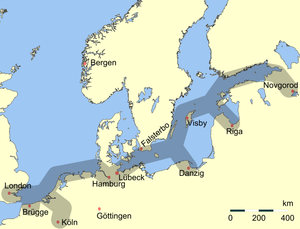
Les langues de la Hanse à Novgorod constituent l'une des dimensions culturelles principales entre les partenaires. Celle qui forme d'abord un obstacle aux échanges culturels et même à des relations commerciales stables et avantageuses pour tous durant la période du Moyen Âge. En l'absence d'une lingua franca, il fallait qu'une partie transige et maîtrise la langue de l'autre pour mener des négociations et les conclure.
Le Peterhof ou Kontor de Novgorod, situé en Russie à Novgorod, était l'un des quatre comptoirs hanséatiques au Moyen Âge tardif.
Les Shetland sont un archipel britannique situé en Écosse. Formés d'une centaine d'îles, il s'agit d'un archipel subarctique, au nord des Orcades, au sud-est des îles Féroé et à l'ouest de la Norvège, entre l'océan Atlantique à l'ouest et la mer du Nord à l'est.
"Voici la liste des 110 villes-arrondissements d'Allemagne. L'expression ""kreis-freie Stadt"" veut dire une ville qui n'est pas intégrée dans un arrondissement, une ville de manière « libre ».
La Hanse, Ligue hanséatique, Hanse germanique ou Hanse teutonique est l'association historique des villes marchandes de l'Europe du Nord autour de la mer du Nord et de la mer Baltique. Elle se distingue des autres hanses en ce sens que son commerce repose sur des privilèges jalousement défendus qui leur sont octroyés par divers souverains européens.